Helen Grimshaw

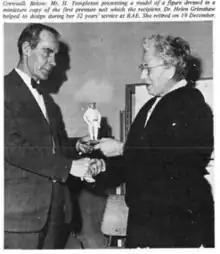
Retirement Presentation with a model figure dressed in the pressure suit Grimshaw designed

Helen Grimshaw OBE (6 August 1904 – 16 December 1987) was a British aeronautical engineer and pioneering G-force-pressure suit designer.